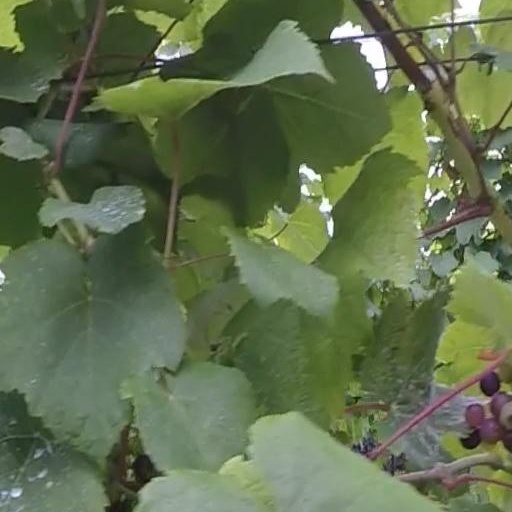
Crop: grape